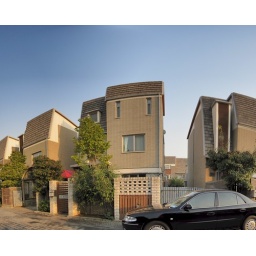
Our house in the middle of our street